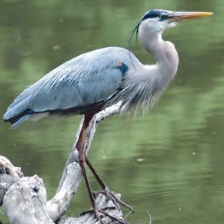
Species: BLUE HERON
Scientific name: ARDEA HERODIAS
ImageNet parent category: little_blue_heron